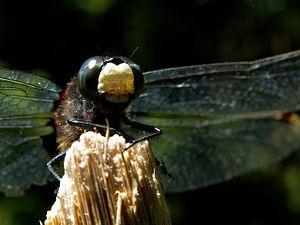
Leucorrhinia, en français, les leucorrhines, est un genre d'odonates anisoptères de la famille des Libellulidae.